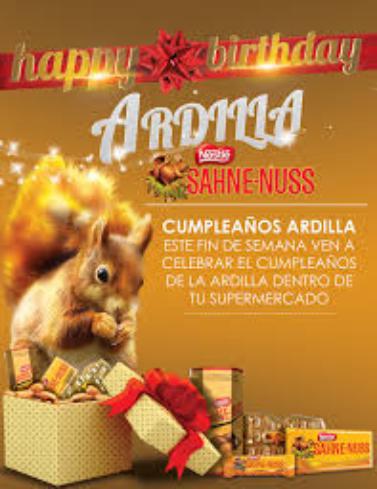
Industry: Food